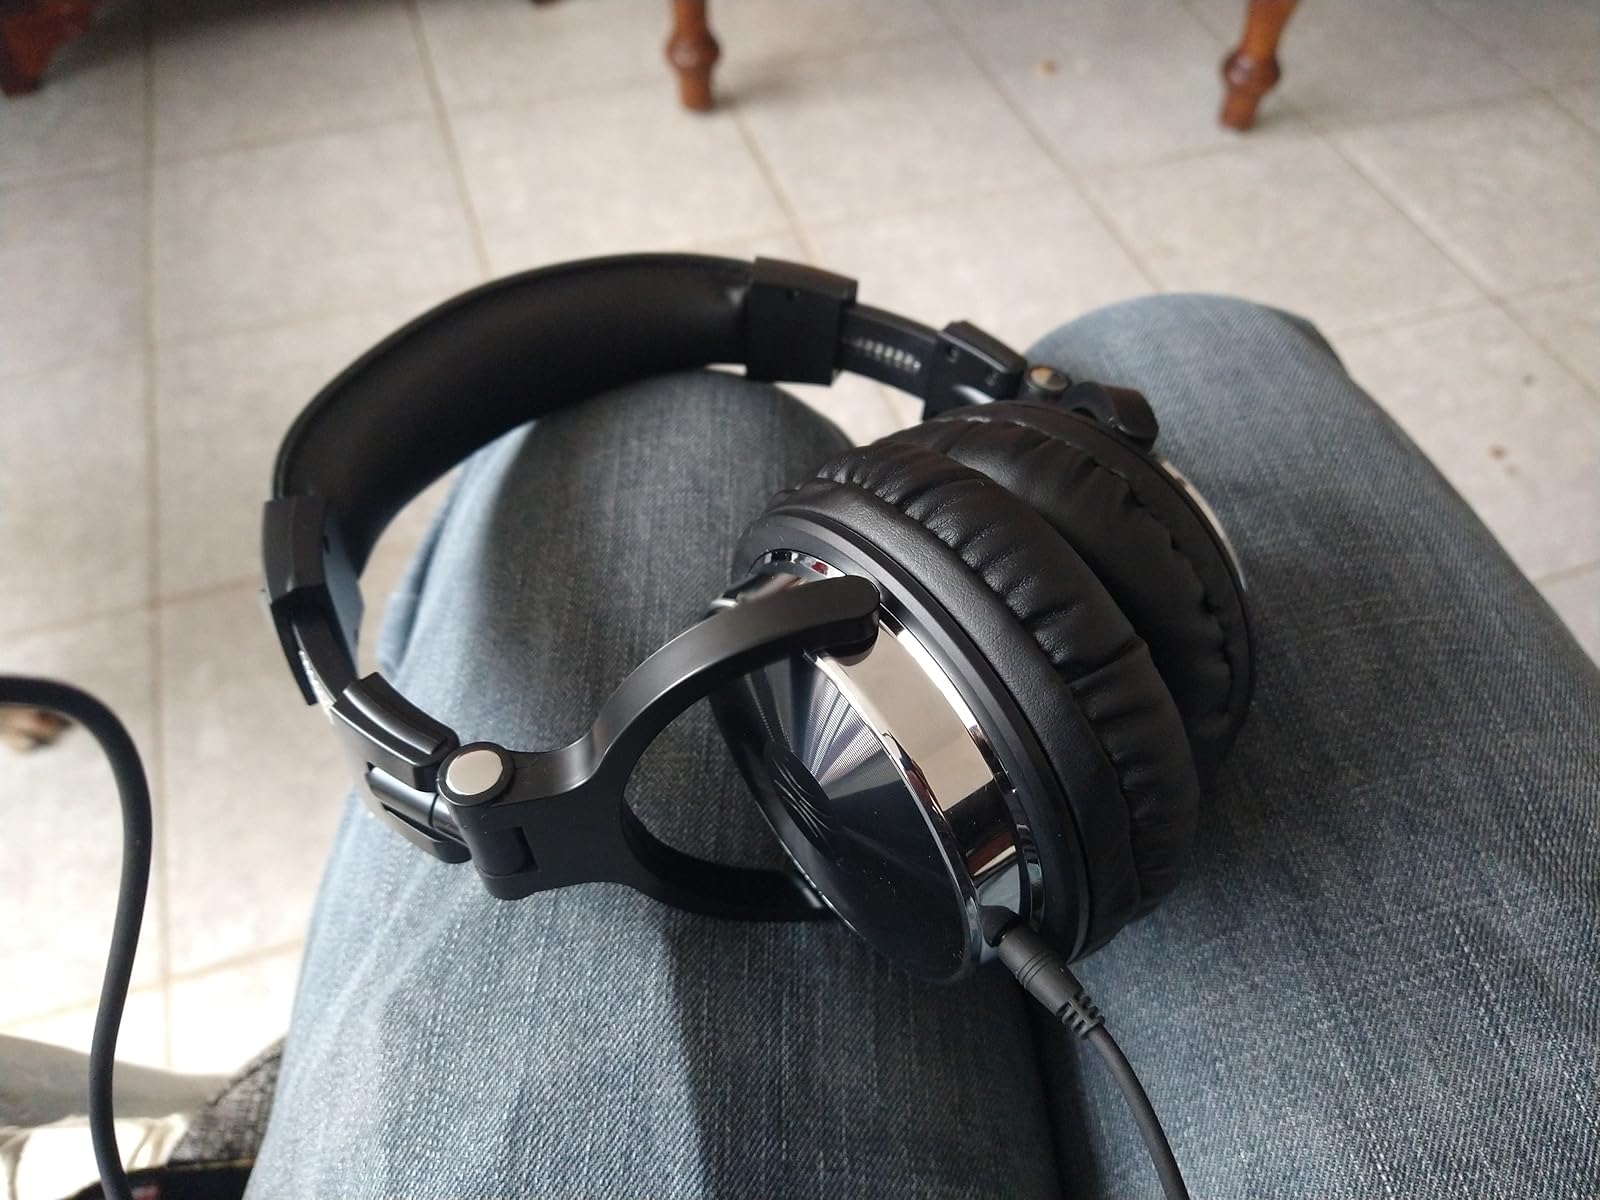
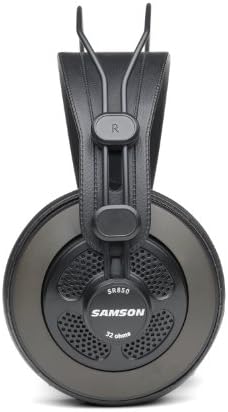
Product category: headphones
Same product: no